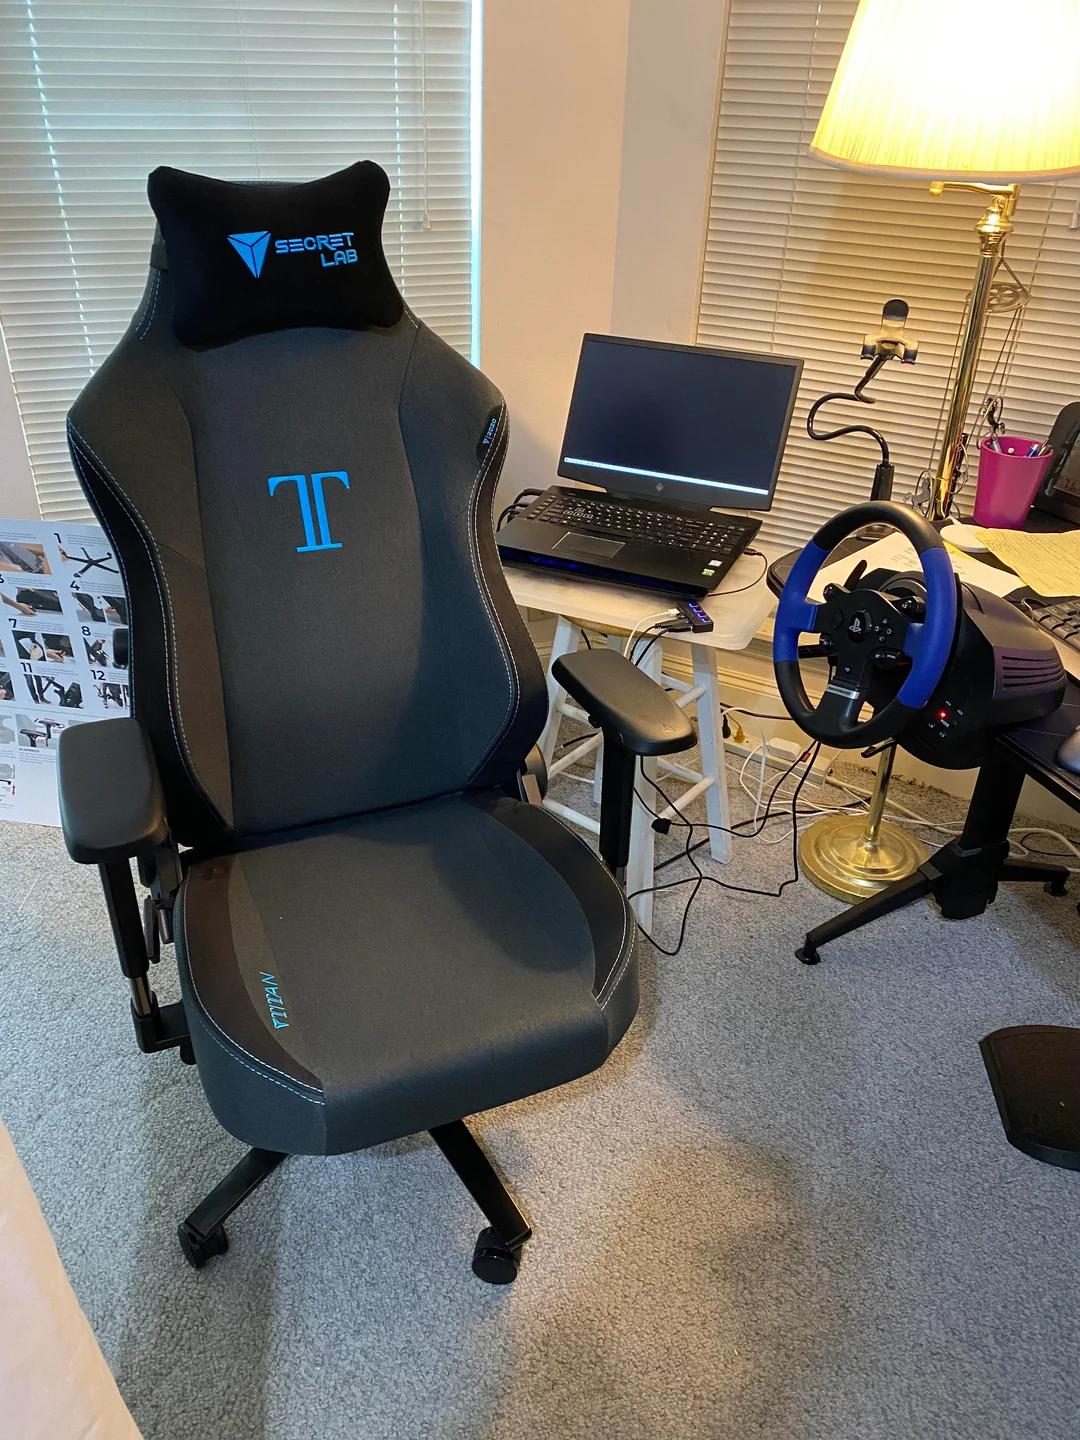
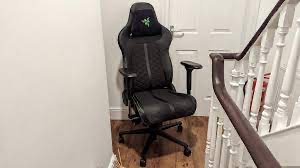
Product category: items_chair
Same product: no